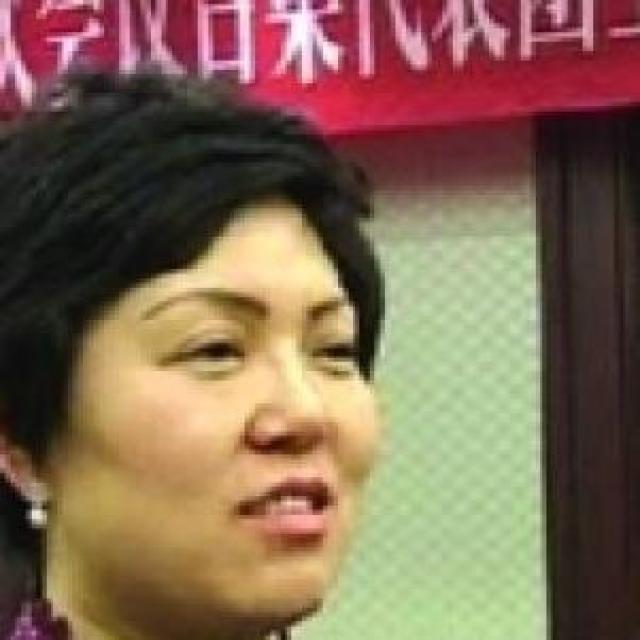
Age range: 21-44